Federal Bureau of Investigation

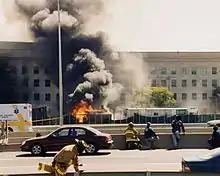
September 11 attacks at the Pentagon

On May 1, 1992, FBI SWAT and HRT personnel in Los Angeles County, California aided local officials in securing peace within the area during the 1992 Los Angeles riots. HRT operators, for instance, spent 10 days conducting vehicle-mounted patrols throughout Los Angeles, before returning to Virginia.